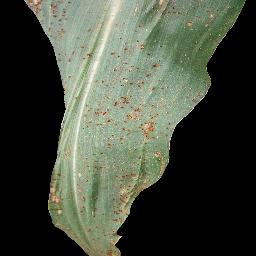
Label: Corn___Common_rust